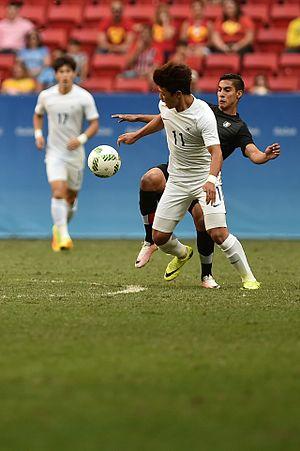
Érick Aguirre est un footballeur mexicain né le 23 février 1997 à Uruapan. Il évolue au poste de défenseur au CF Pachuca.